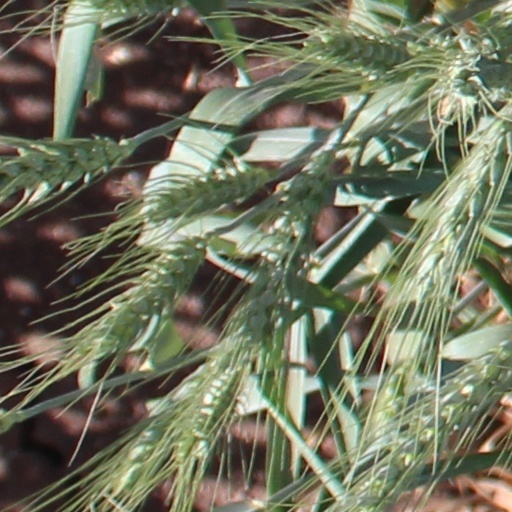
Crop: wheat